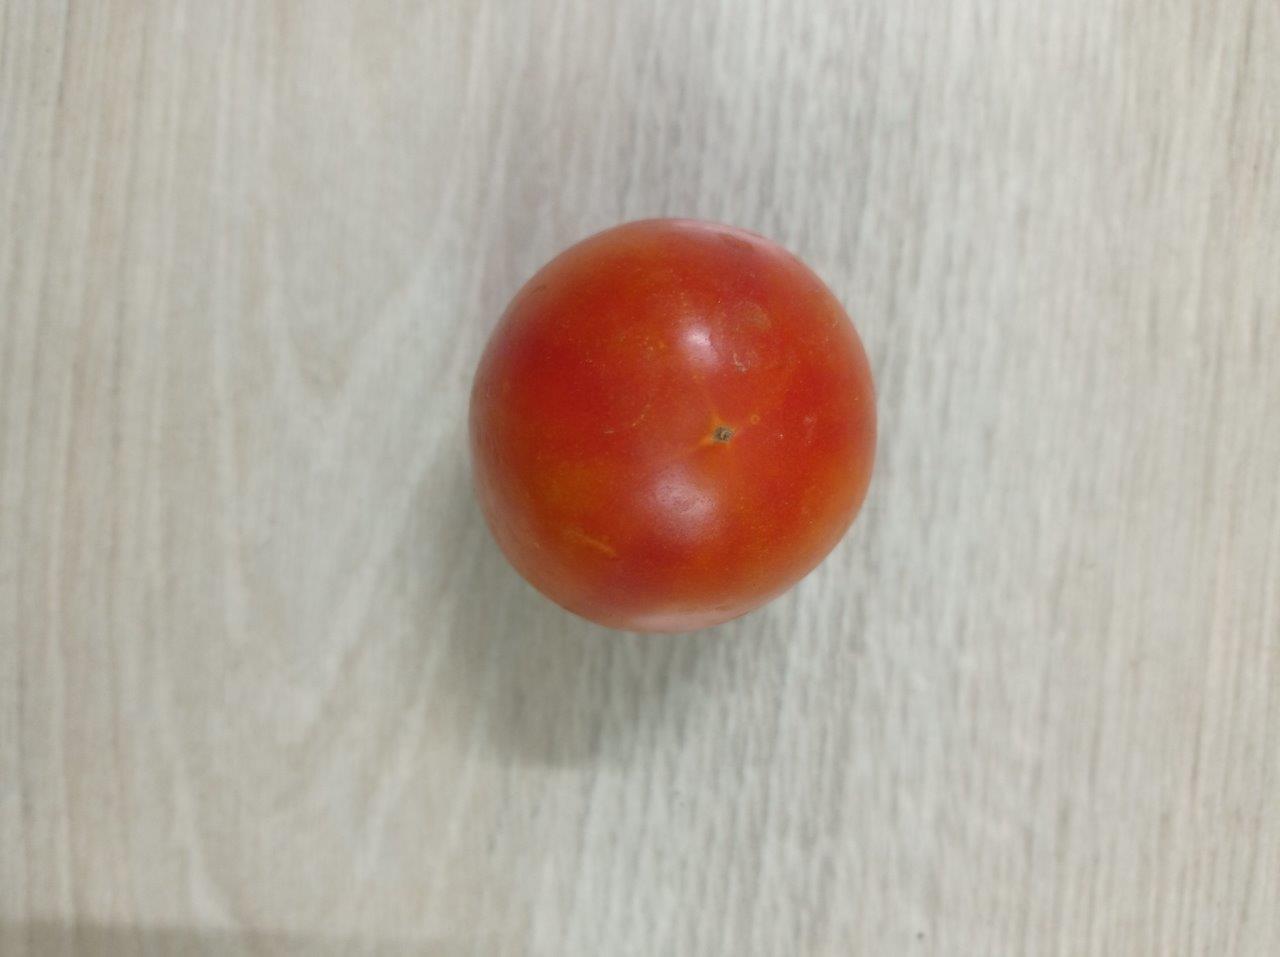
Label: Fresh